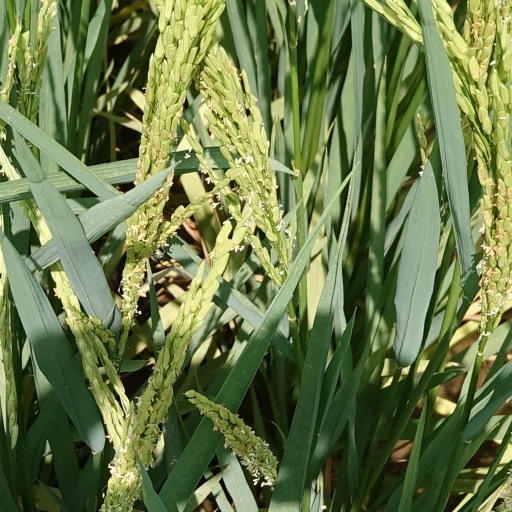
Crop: rice